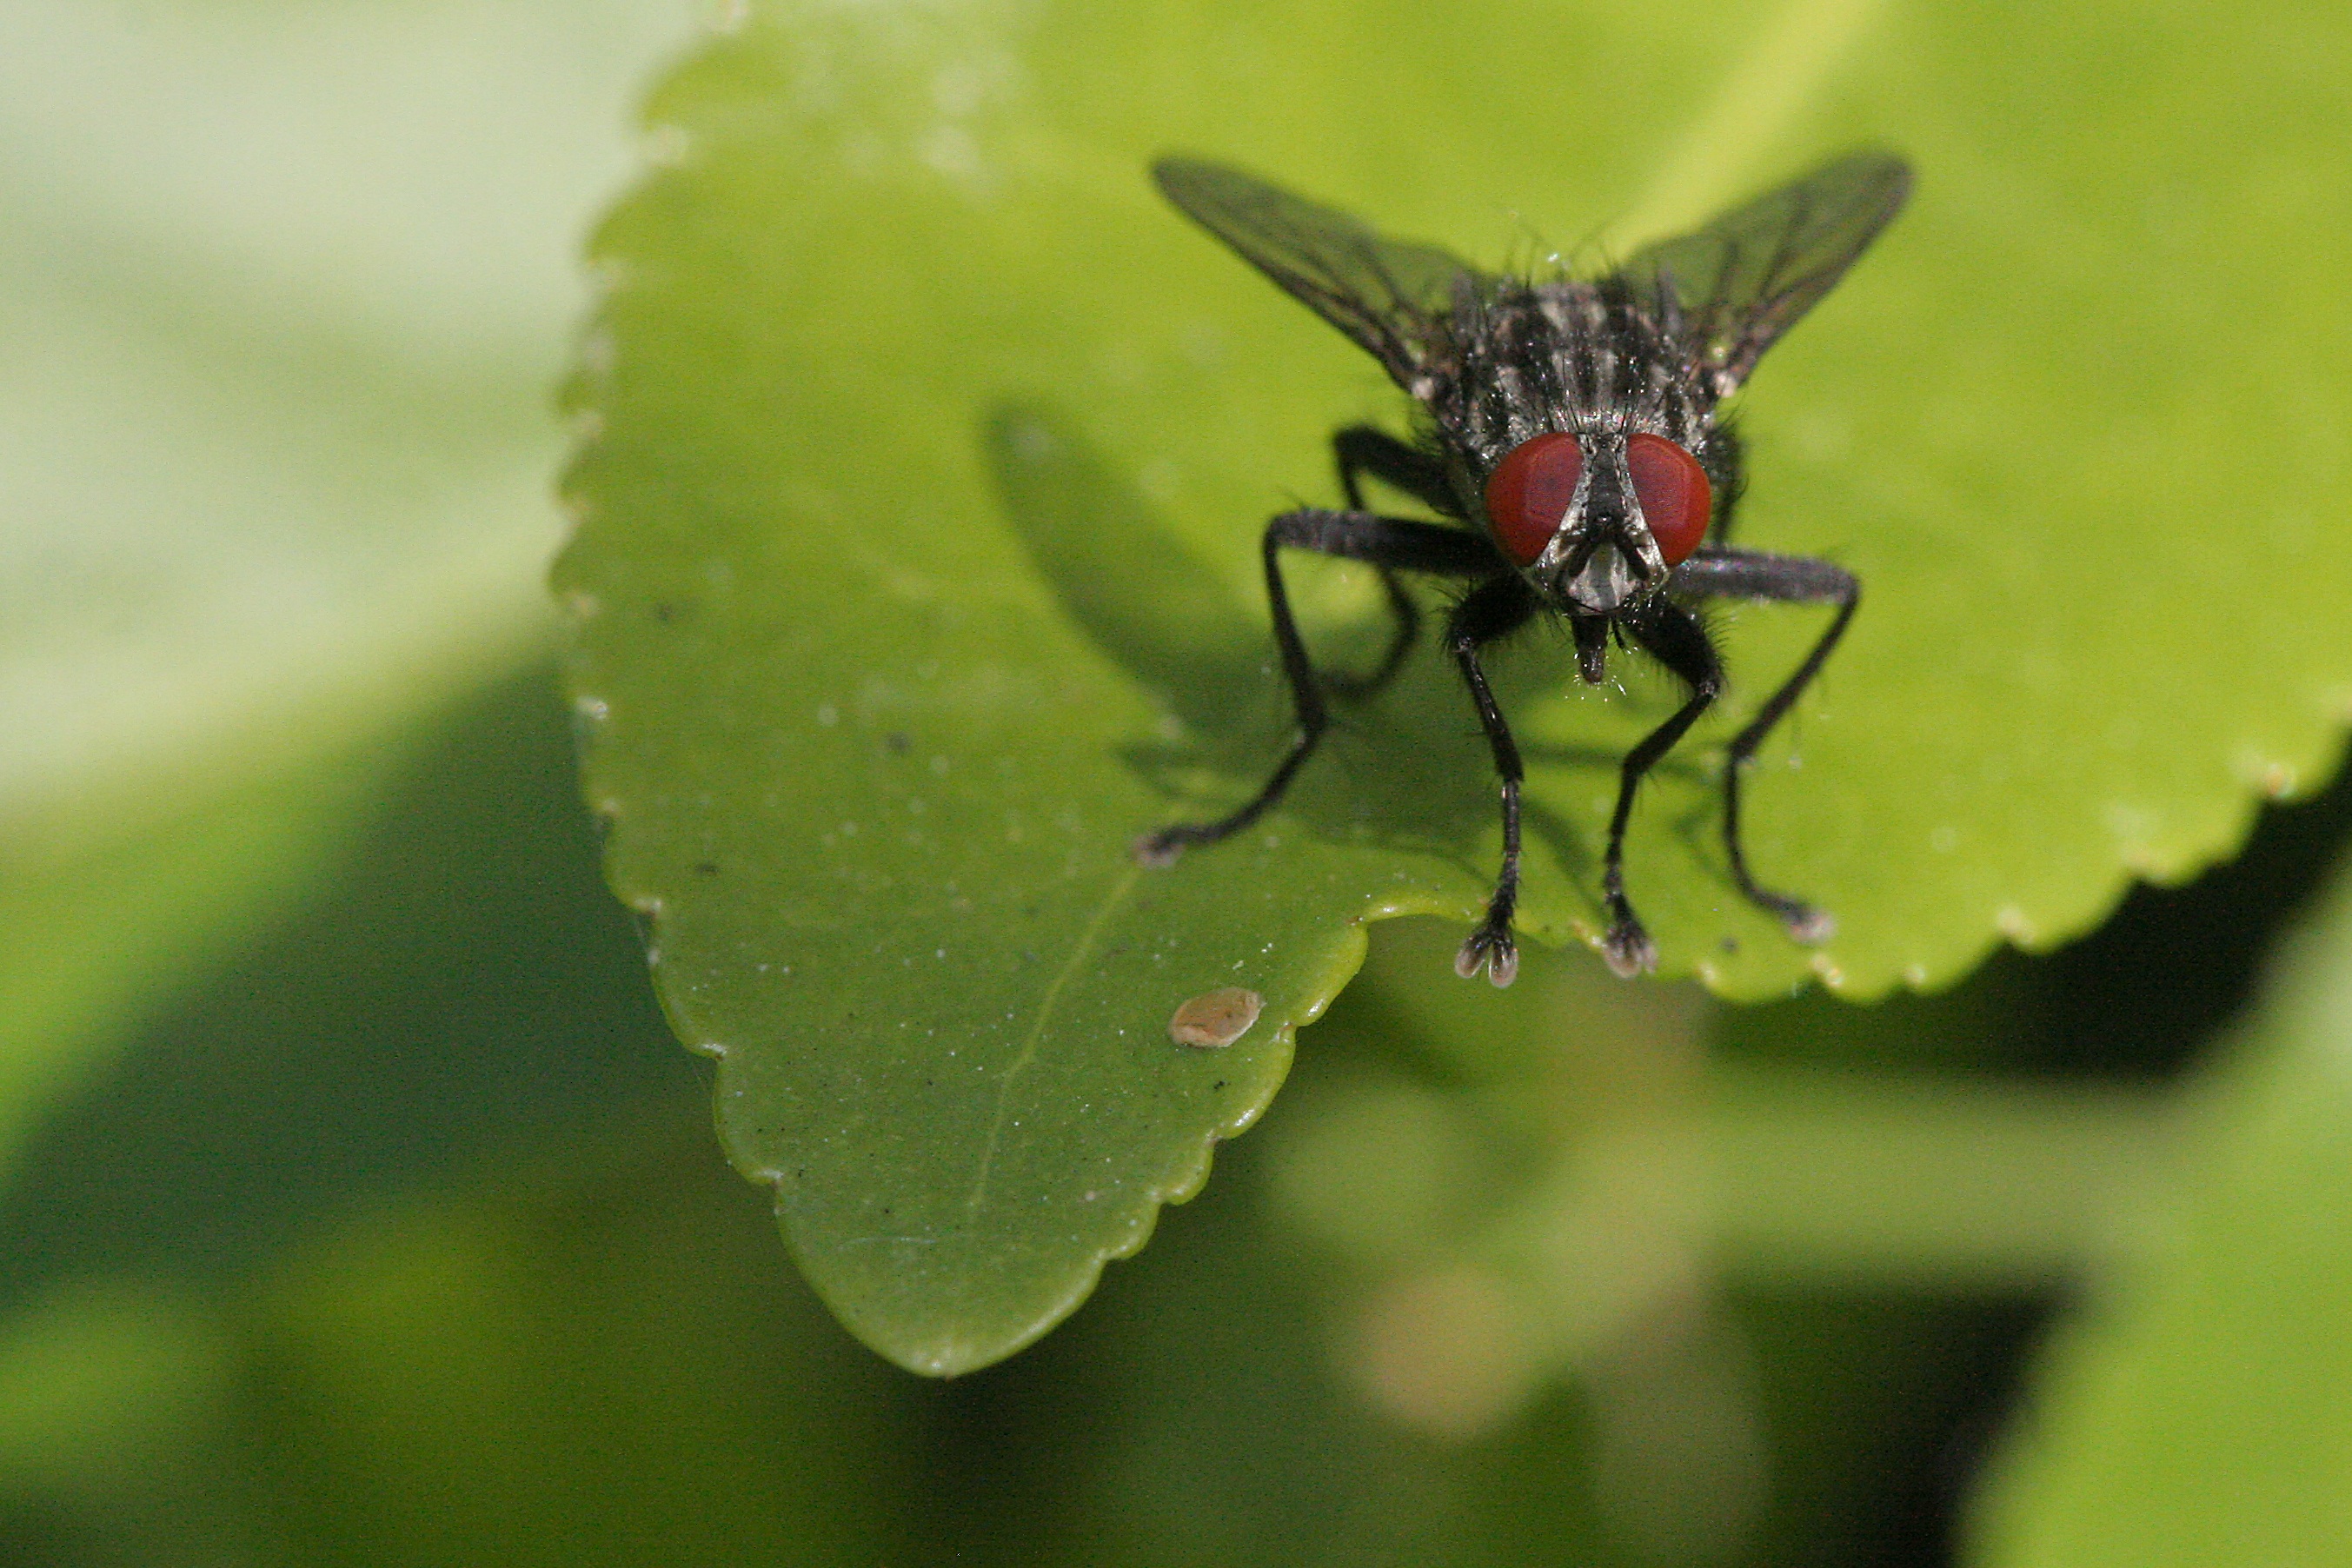
nature, photography, leaf, flower, fly, green, insect, botany, flora, fauna, invertebrate, close up, sheet, wings, pest, nectar, macro photography, arthropod, leaf beetle